Yusuf Kemal Bey

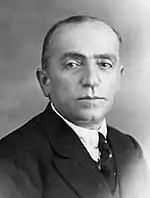
Yusuf Kemal Tengirşenk in the 1930s

After the First World War he was elected as the MP in General Assembly of the Ottoman Empire as a representative of Kastamonu Province. But the Ottoman parliament was closed by the Allies of World War I and he traveled to Ankara to join the Turkish nationalists. In the 1st and the 2nd cabinet of the Executive Ministers of Turkey he was elected as the Minister of Economy (3 May 1920 – 30 March 1921). In the second half of the 3rd cabinet of the Executive Ministers of Turkey and in the 4th cabinet of the Executive Ministers of Turkey he was elected as the Minister of Foreign Affairs (30 March 1921 – 26 October 1922). These cabinets were before the proclamation of the Turkish Republic. During the 6th government of Turkey, he was the Minister of Justice (27 October 1930 – 5 May-1931). He was candidate in the 1946 Turkish presidential election for the Democrat Party.